Shimōsa Plateau

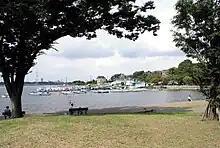
Lake Teganuma, Abiko

The Shimōsa Plateau is crossed by several short, shallow rivers and two small lakes. The Kuriyama River flows eastward from the central area of the plateau east of Narita International Airport to the Pacific Ocean. The shorter Kido River similarly flows eastward and empties into the Pacific Ocean in the city of Sanmu.